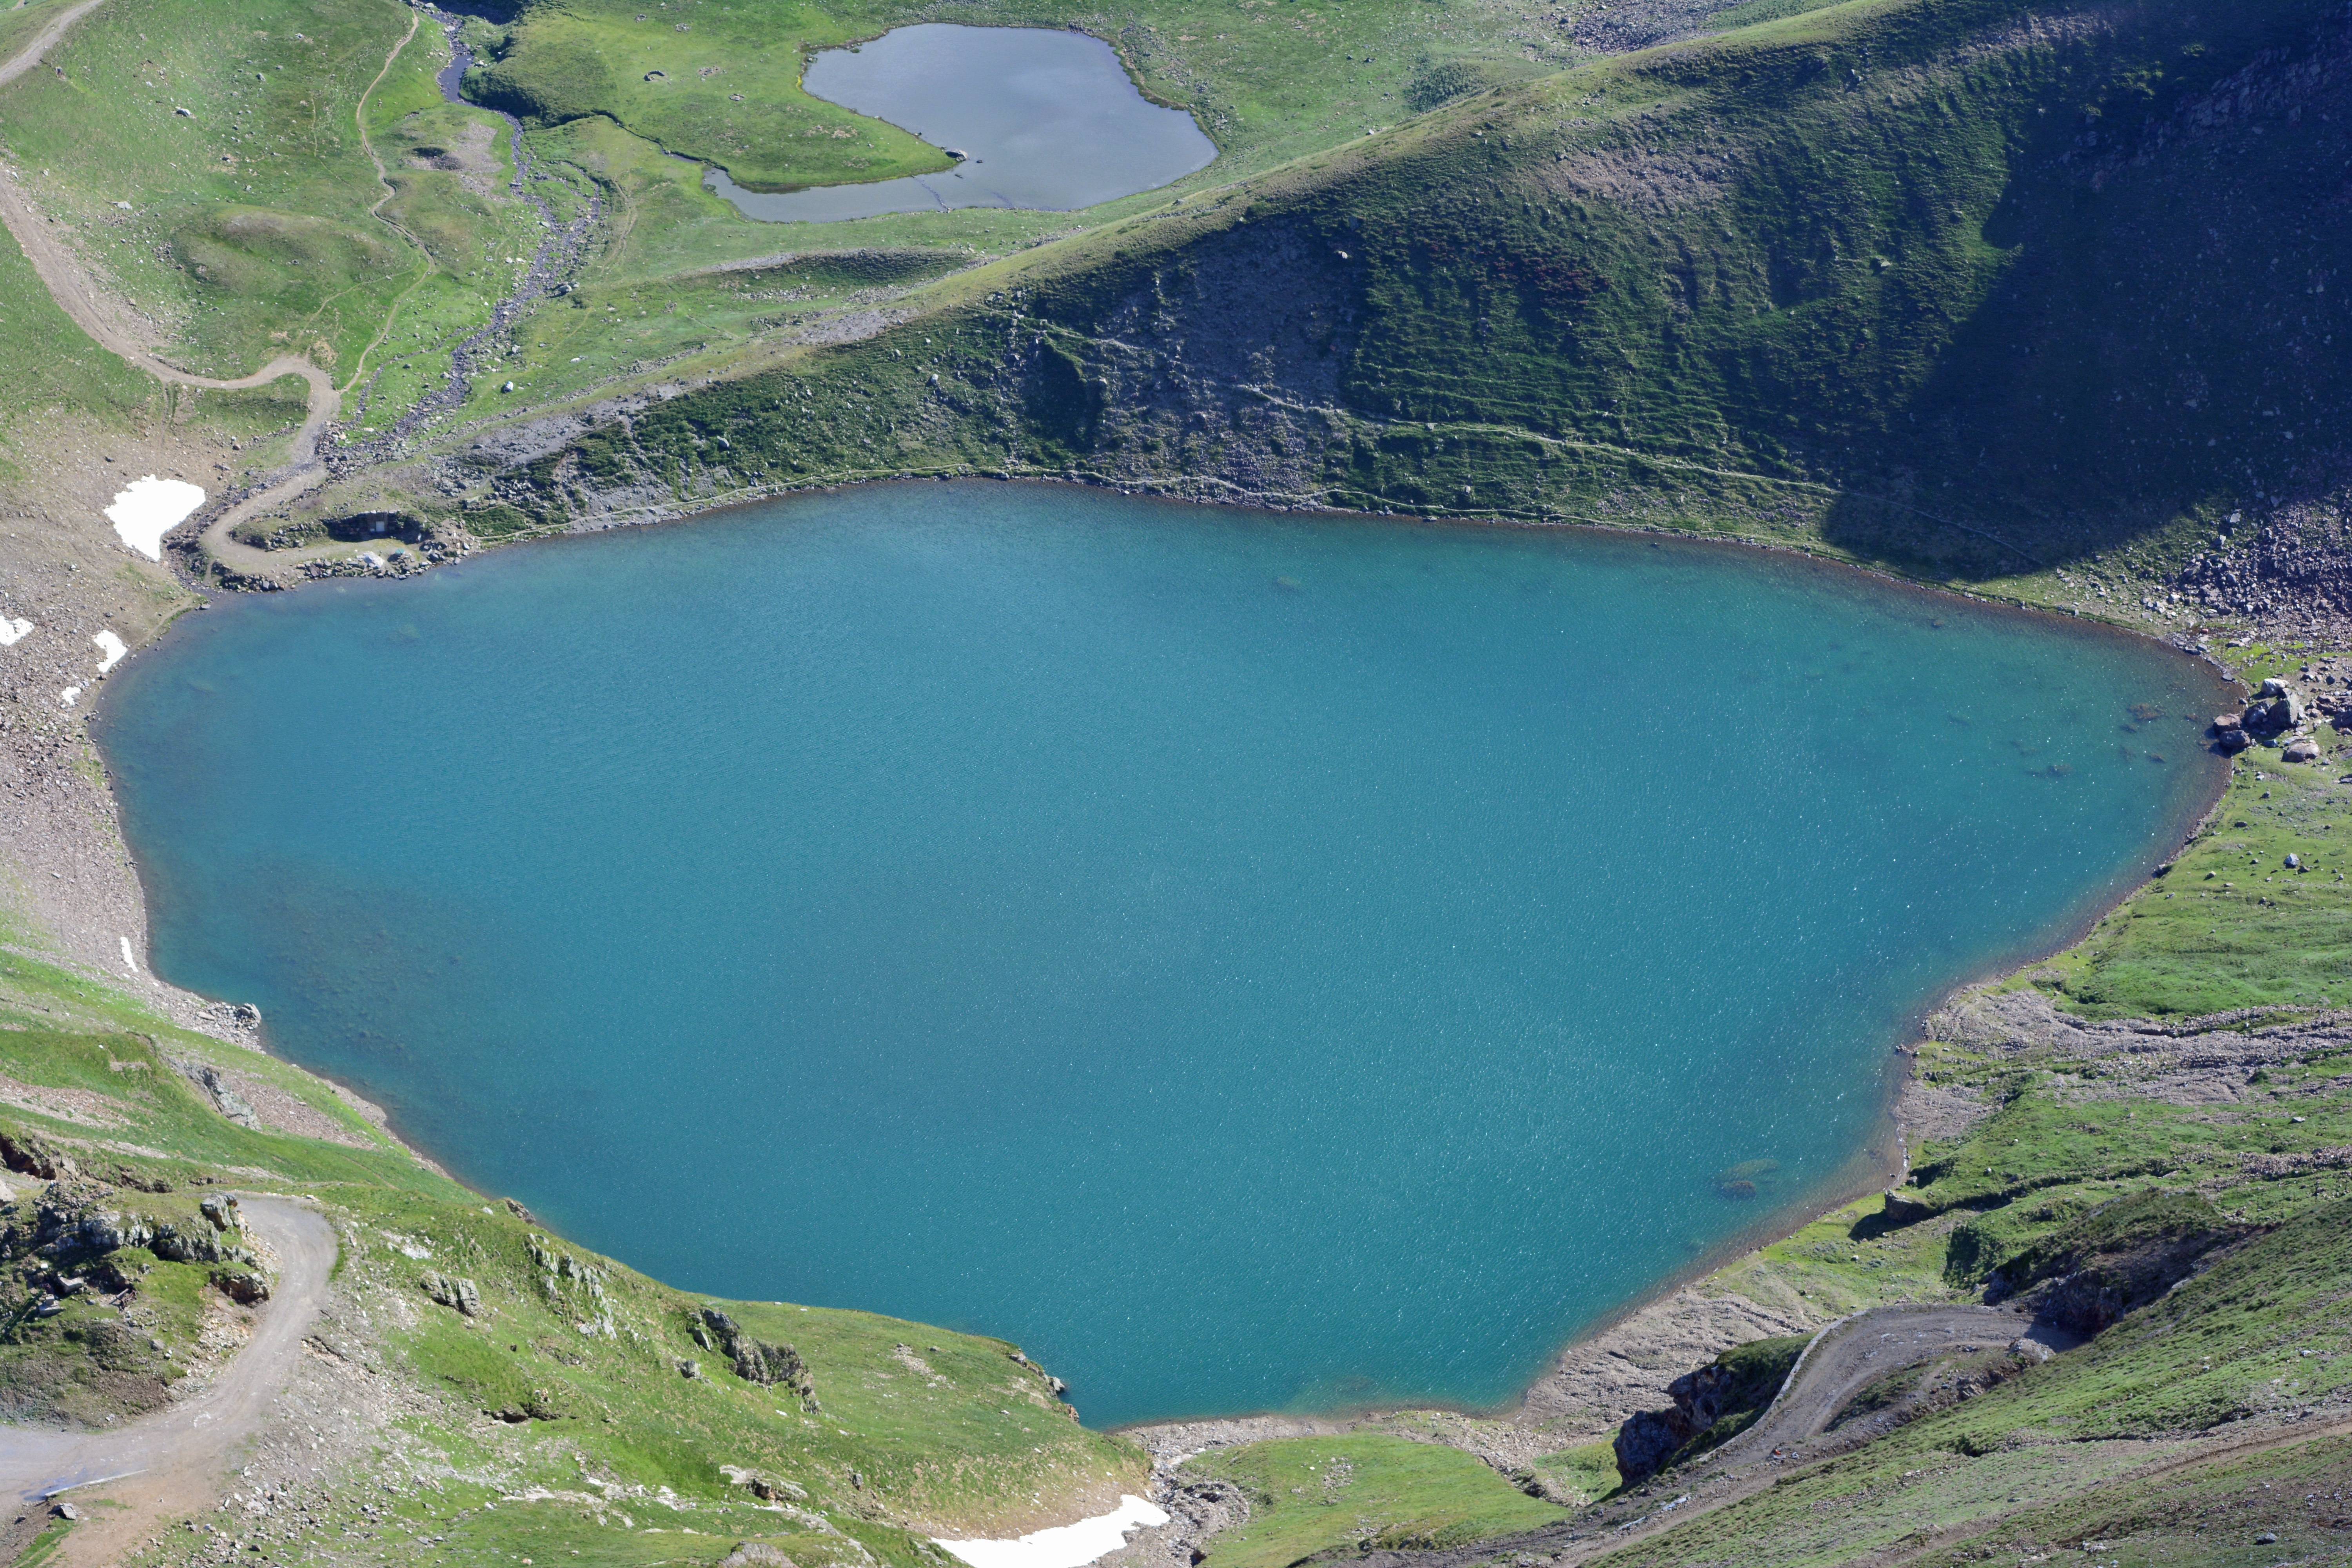
coast, water, nature, mountain, lake, adventure, mountain range, france, bay, fjord, reservoir, terrain, body of water, plateau, loch, crater lake, pyrenees, moraine, landform, tarn, aerial photography, mountain pass, nature and landscape, high mountain